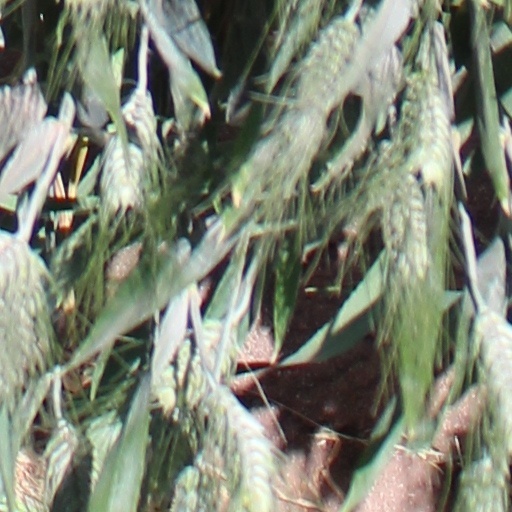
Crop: wheat